Bondi Tsunami

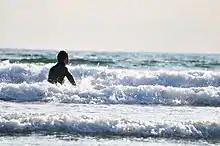
A Japanese man surfing.

Rachael Lucas claims to be at the forefront of the digital guerrilla filmmaking revolution. She is known for her unique visual style and has a background in documentary and music videos. "Bondi Tsunami" is Lucas' first feature as a writer and director.